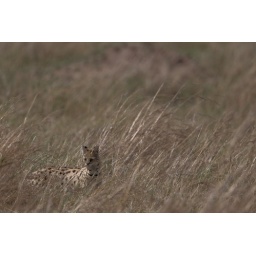
A Serval cat in the grass